Gina Grad

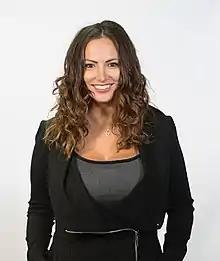

Gina Grad (born May 1, 1978) is an American radio personality and voice-over artist in the United States. She hosted "Andy and Gina in the Morning" weekdays on KSWD 100.3 The Sound and co-hosted The Adam Carolla Show.